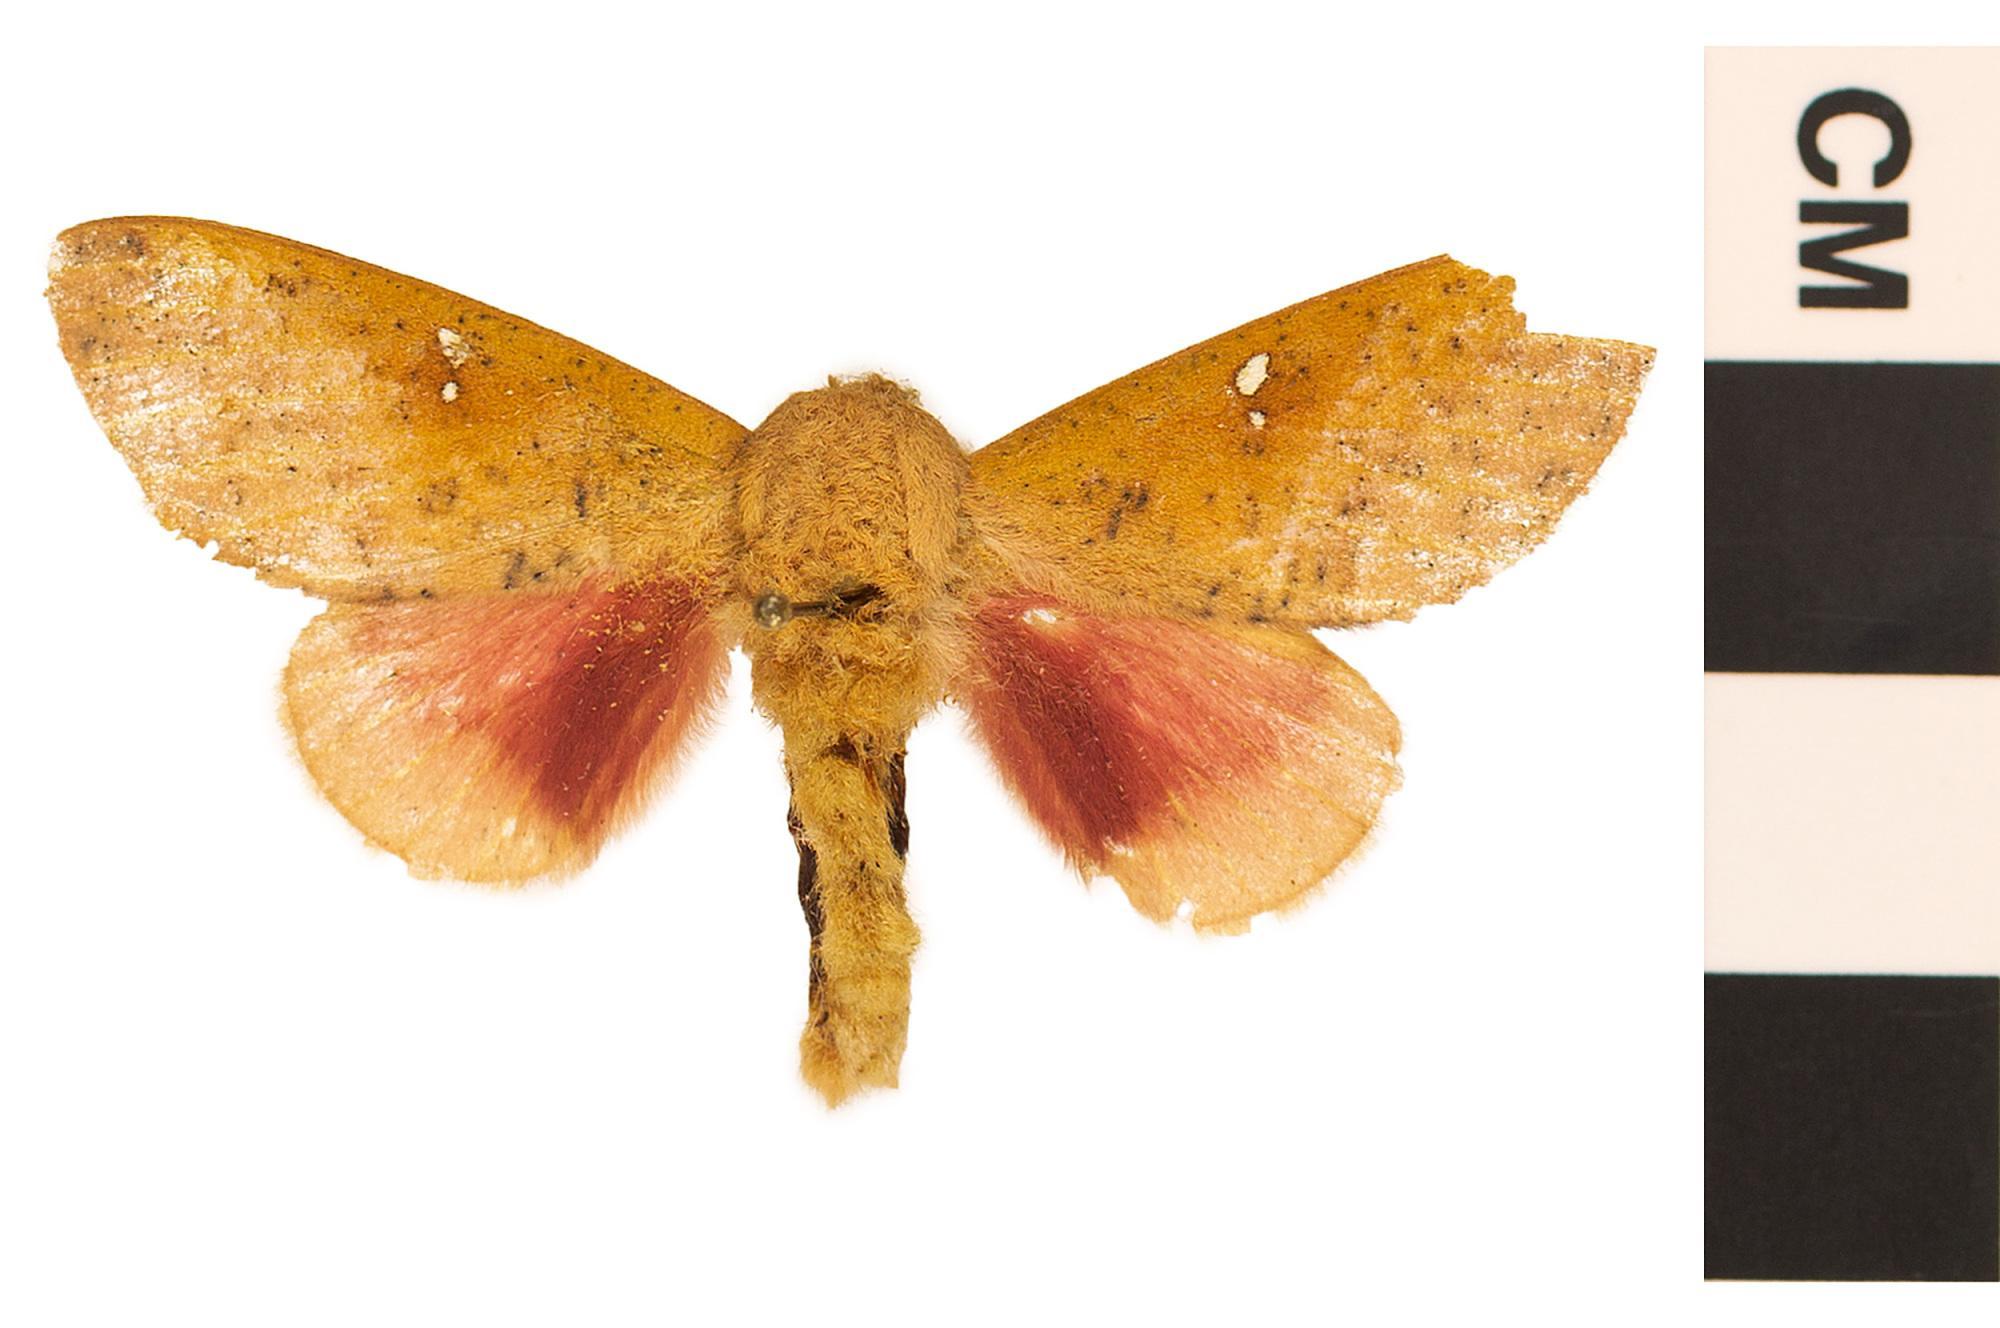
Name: Honey Locust Moth
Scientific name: Sphingicampa bicolor
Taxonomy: Animalia, Arthropoda, Hexapoda, Insecta, Lepidoptera, Saturniidae
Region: US Great Lakes (MN, WI, IL, IN, OH, MI)
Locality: North America, United States, Ohio, Guernsey County
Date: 1977